Answer in natural language. Consider the 3D positions of the objects in the scene and not just the 2D positions in the image. Is the centerpoint of  brown top white leg dining table (marked A) at a higher height than HousePlant (marked B)? Choose between the following options: no or yes
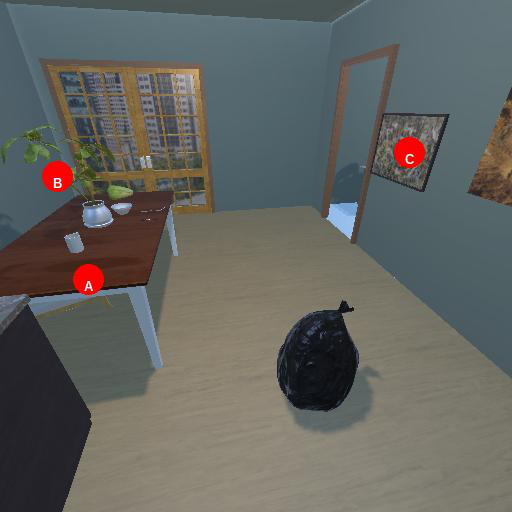
<answer>no</answer>